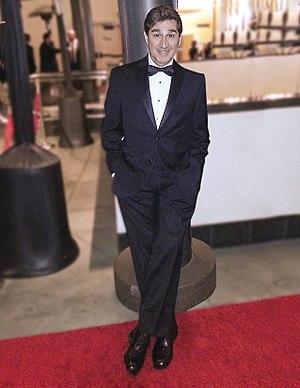
Chick Vennera est un acteur américain. Il est notamment connu pour son rôle de Jo Mondragon dans Milagro de Robert Redford, réalisé en 1988.